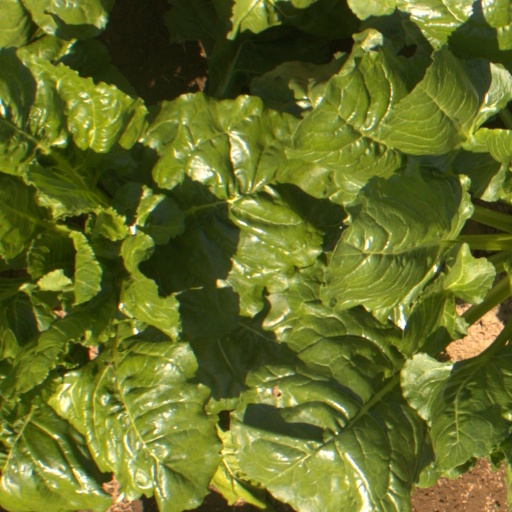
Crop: sugar beet